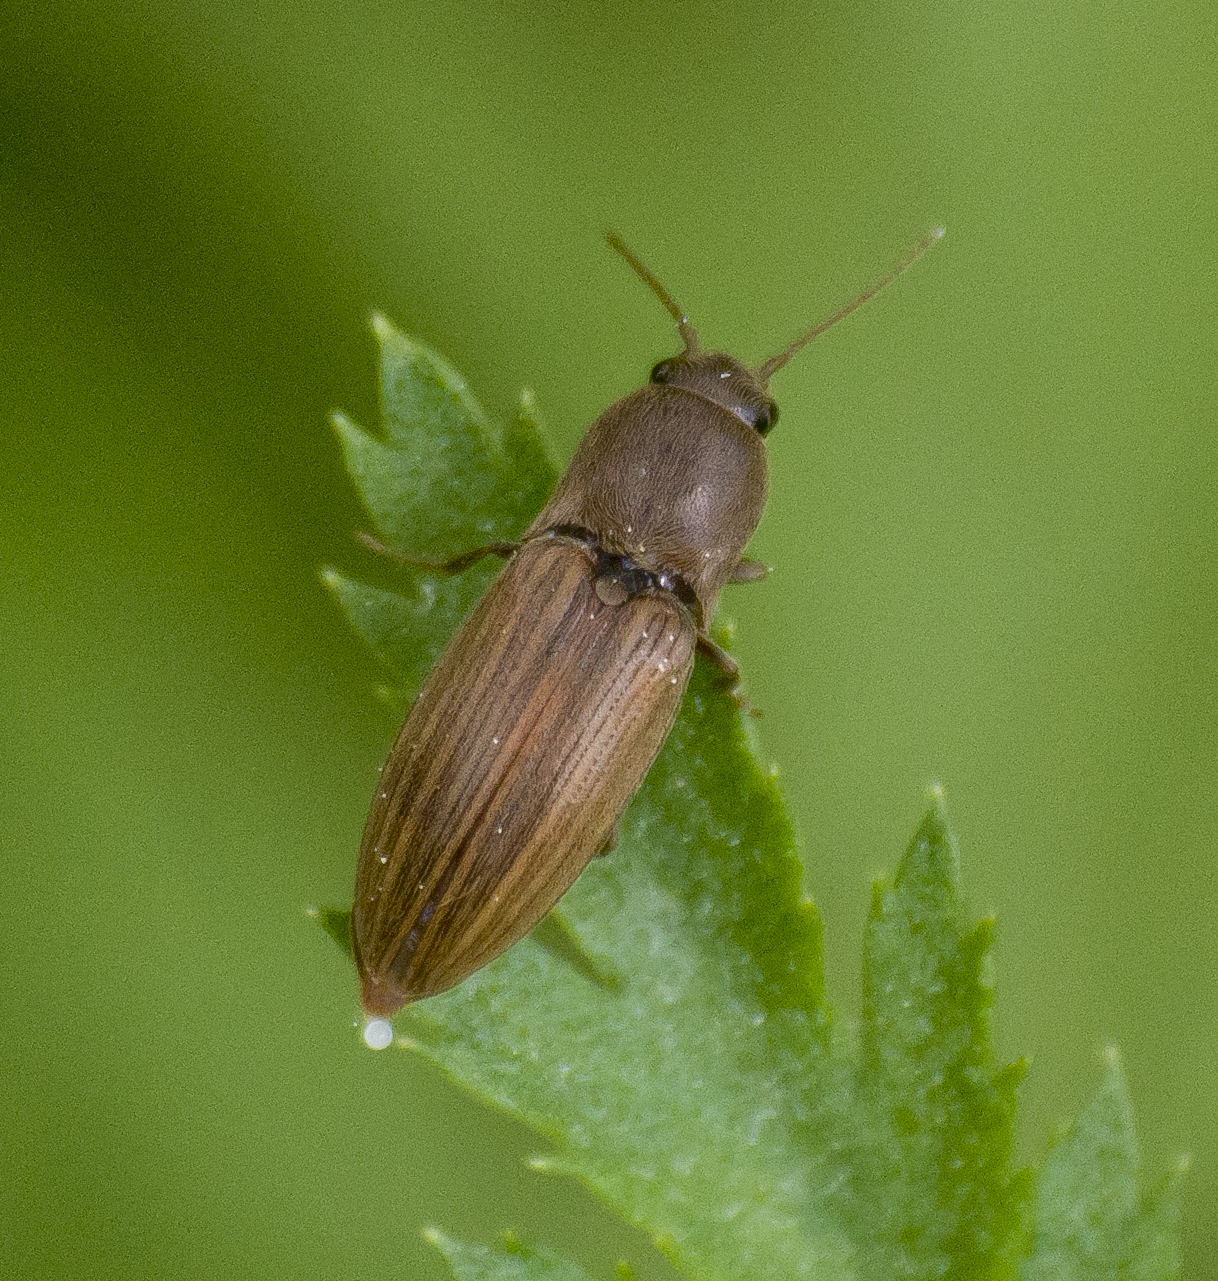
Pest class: clickbeetles_wireworms